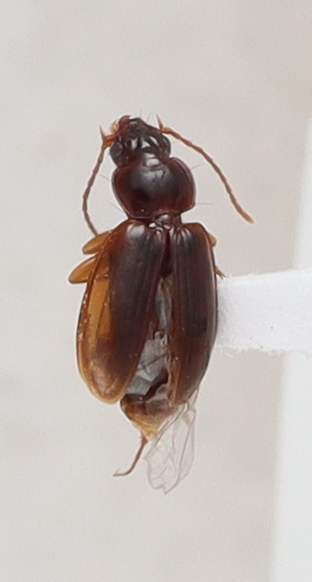
Scientific name: Trechus obtusus
Plot: 14
Trap: E
Collected: 20200901